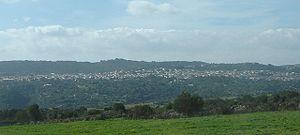
Canicattini Bagni est une commune italienne de la province de Syracuse dans la région Sicile en Italie.